HSC-9

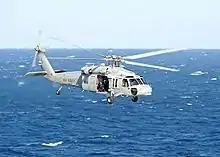
An MH-60S Sea Hawk of HSC-9 off USS "George H.W. Bush".

In 1967, CVSG-56 and HS-3 again deployed aboard "Randolph", having received the SH-3D Sea King. Two years later, CVSG-56 was reassigned to and then to "Intrepid" in 1970. HS-3 was then reassigned to Carrier Air Wing Seventeen aboard . In the early 1970s, the squadron participated in the relief of Tunisian flood victims, rescuing or relocating 630 people while transporting over of food and medical supplies. In recognition of this humanitarian support, the squadron was awarded the Meritorious Unit Commendation. In July 1976, a detachment from HS-3 went aboard "Forrestal" and participated in the United States Bicentennial celebrations in New York Harbor. Squadron personnel participated in some of the publicity events leading up to the actual ringing of "Forrestal"s bell on 4 July 1976. HS-3 won the Battle "E" in 1973 and 1978 as well as the Isbell Trophy in 1974 and 1978. In 1979, HS-3 received the SH-3H Sea King.